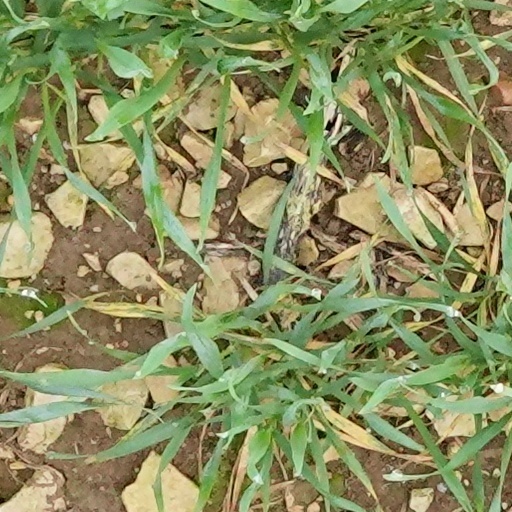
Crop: wheat